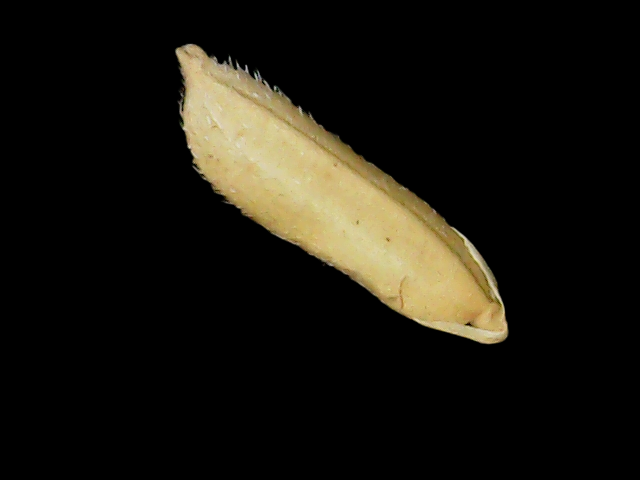
Rice variety: Binadhan14